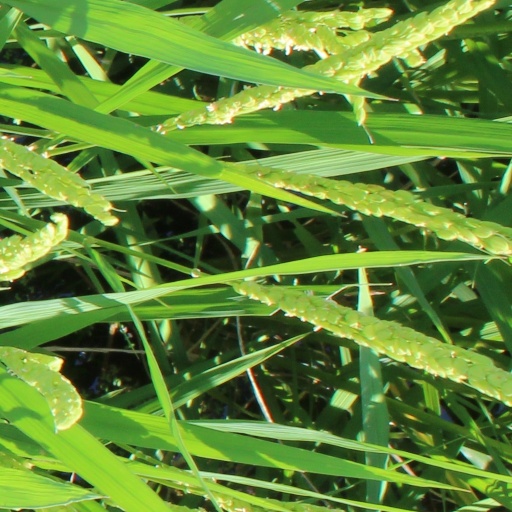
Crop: rice